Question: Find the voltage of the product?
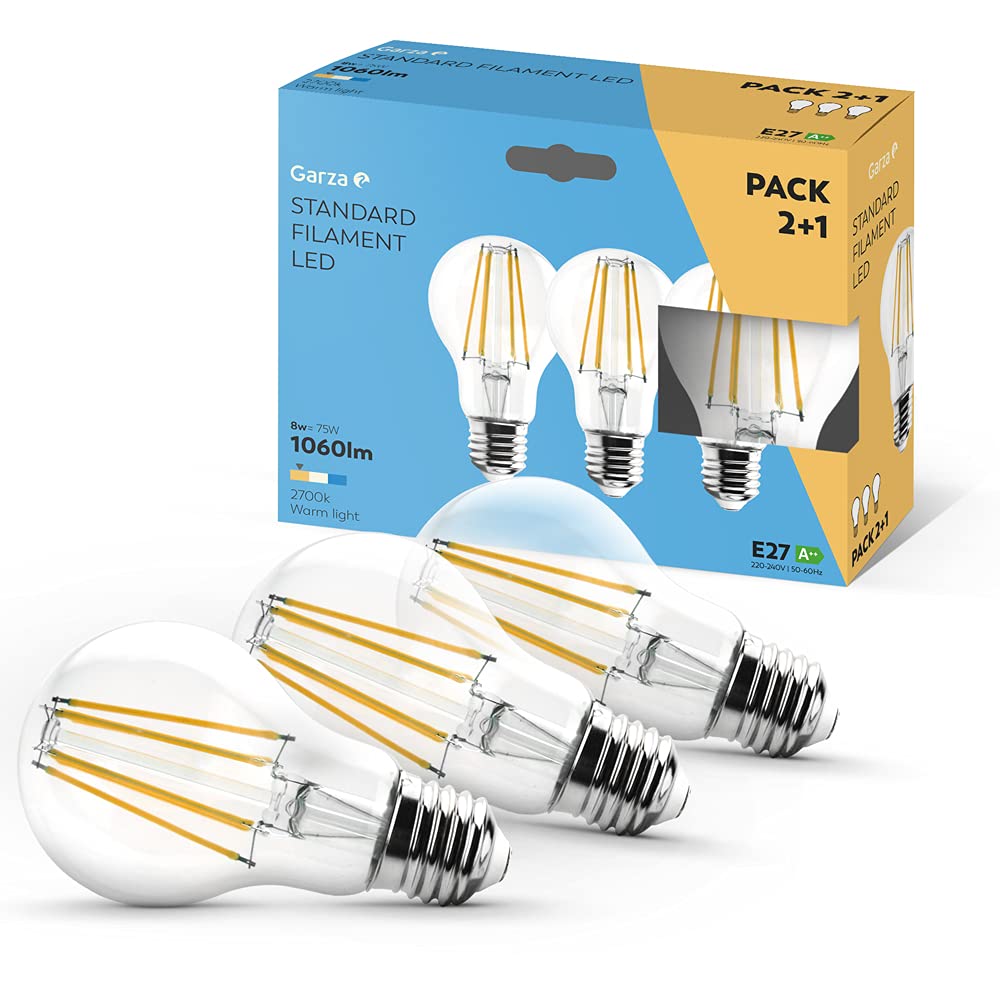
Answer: [220.0, 240.0] volt